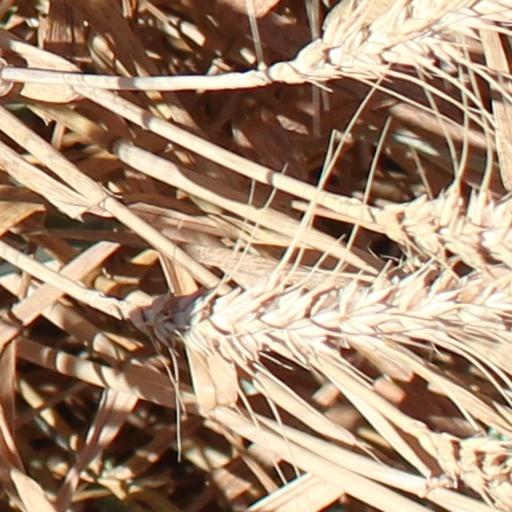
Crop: wheat